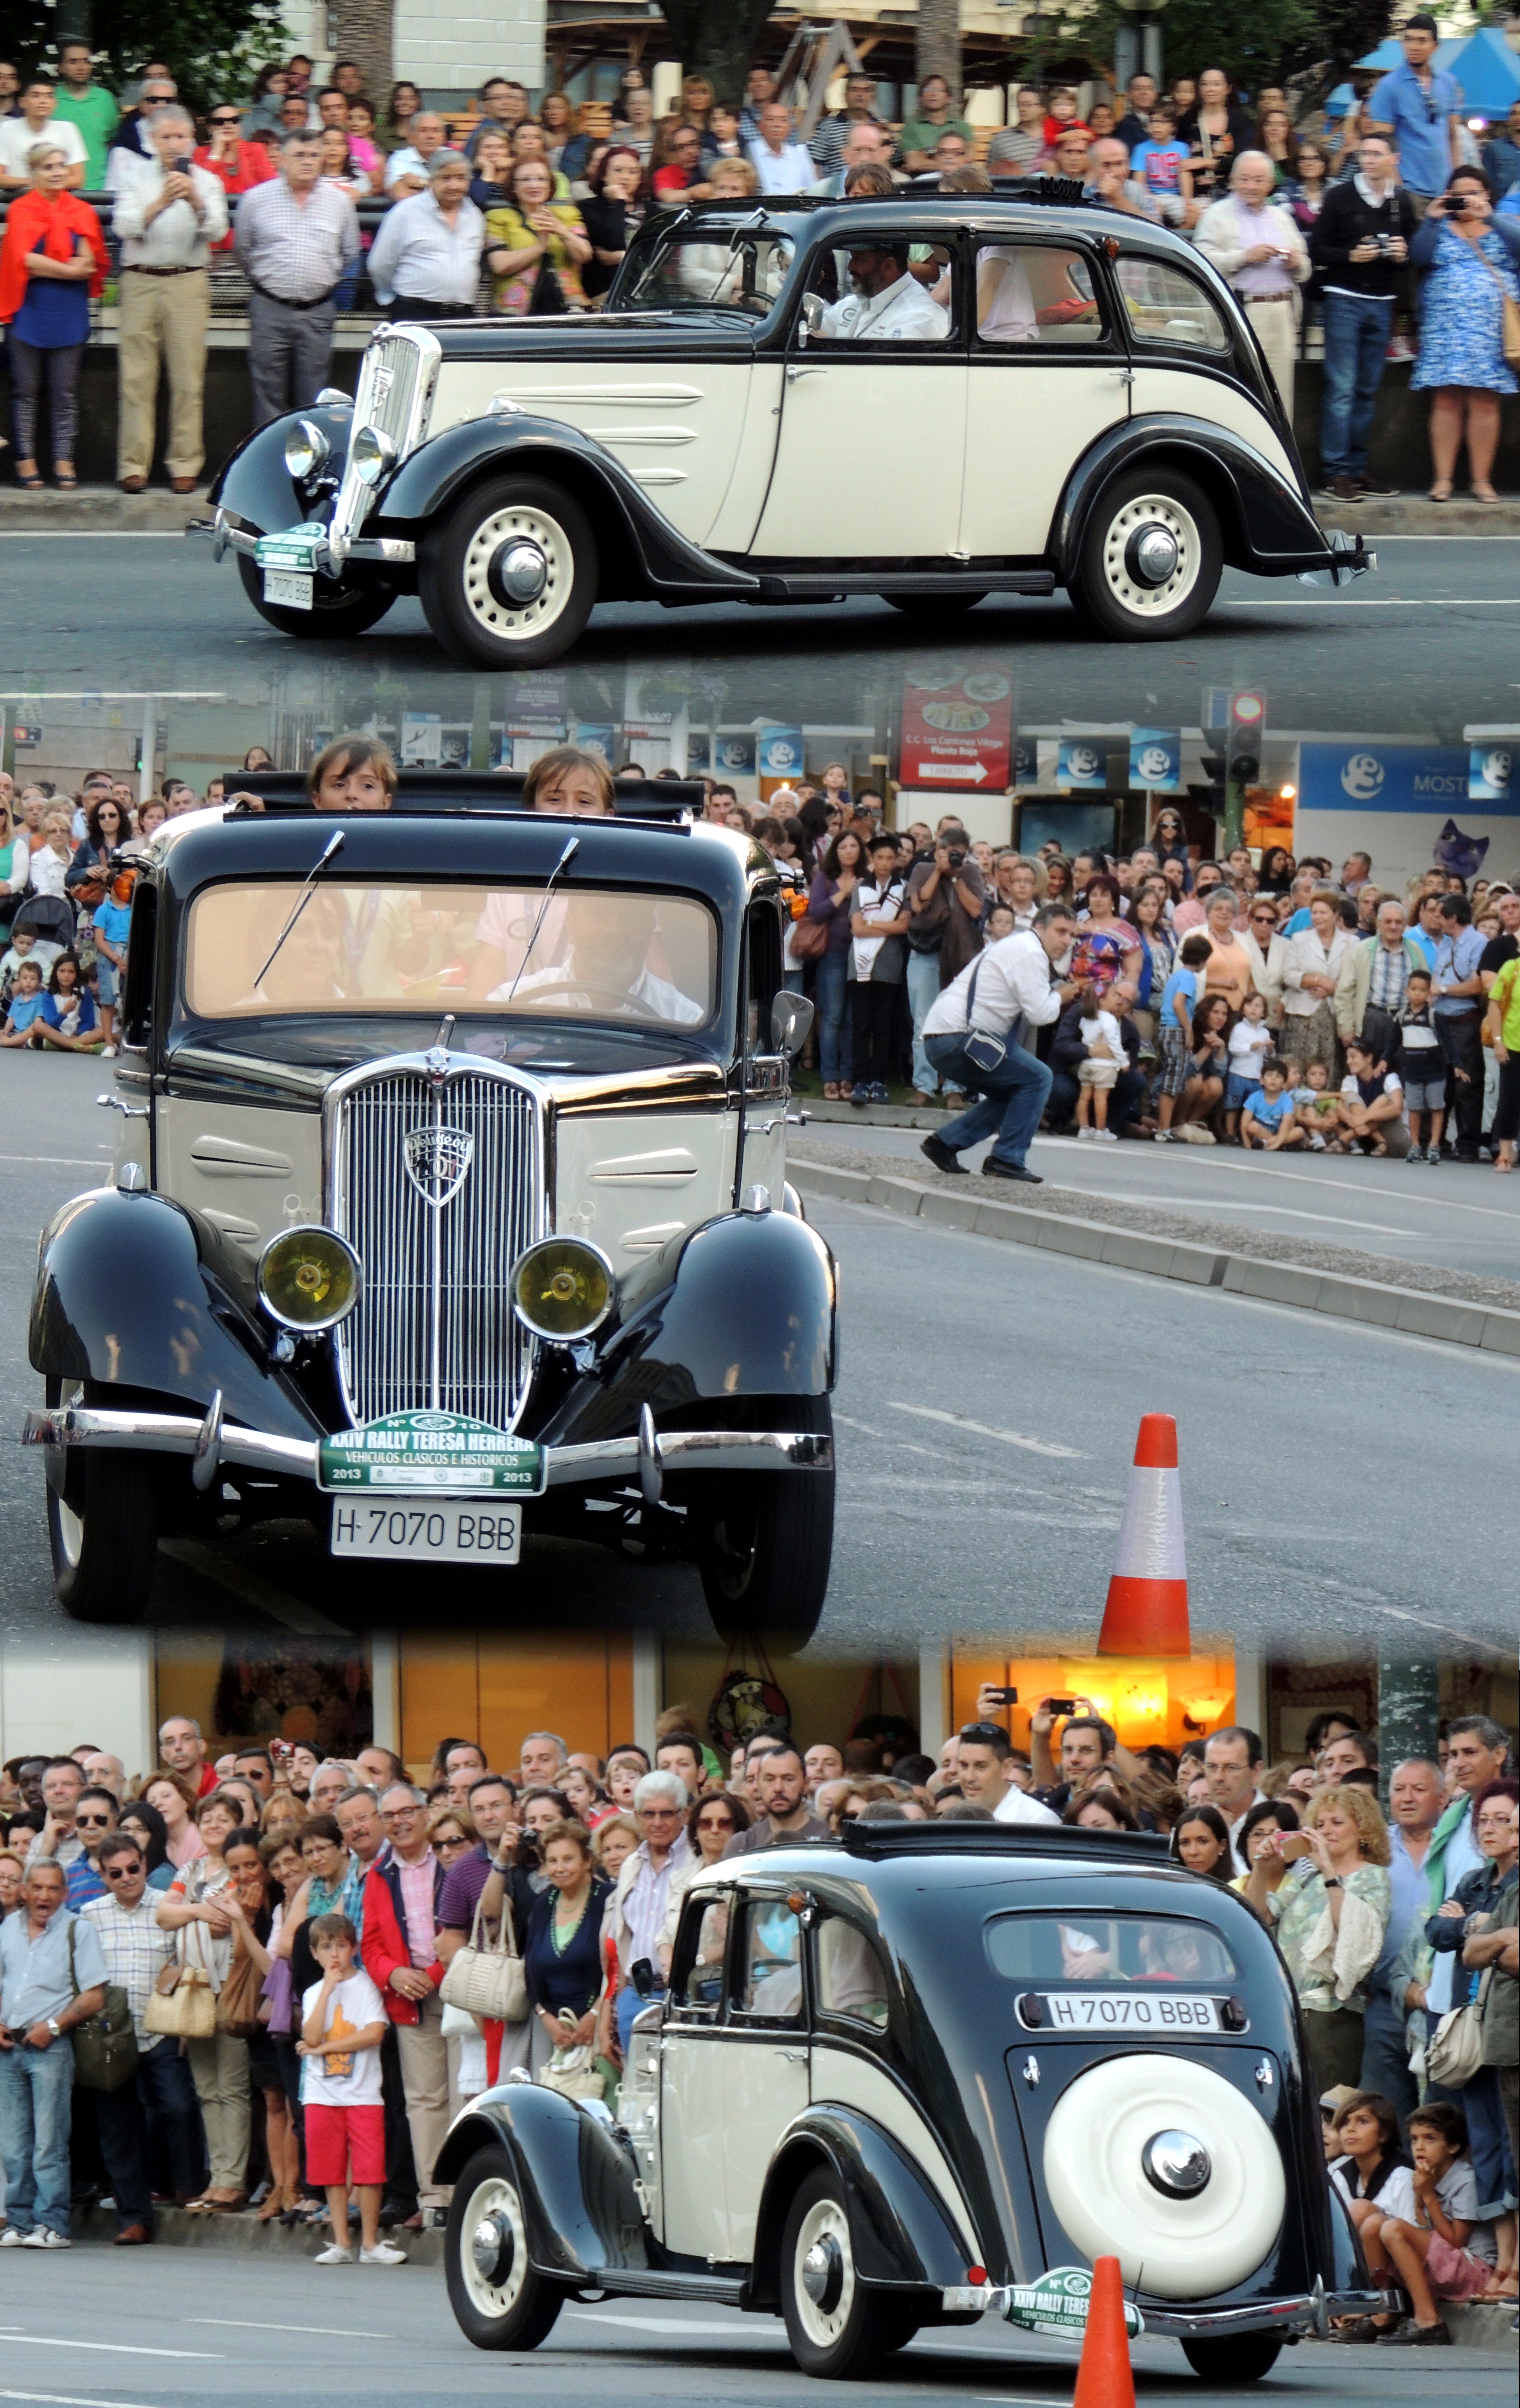
car, vehicle, motor vehicle, vintage car, antique car, hot rod, auto show, land vehicle, automobile make, automotive design